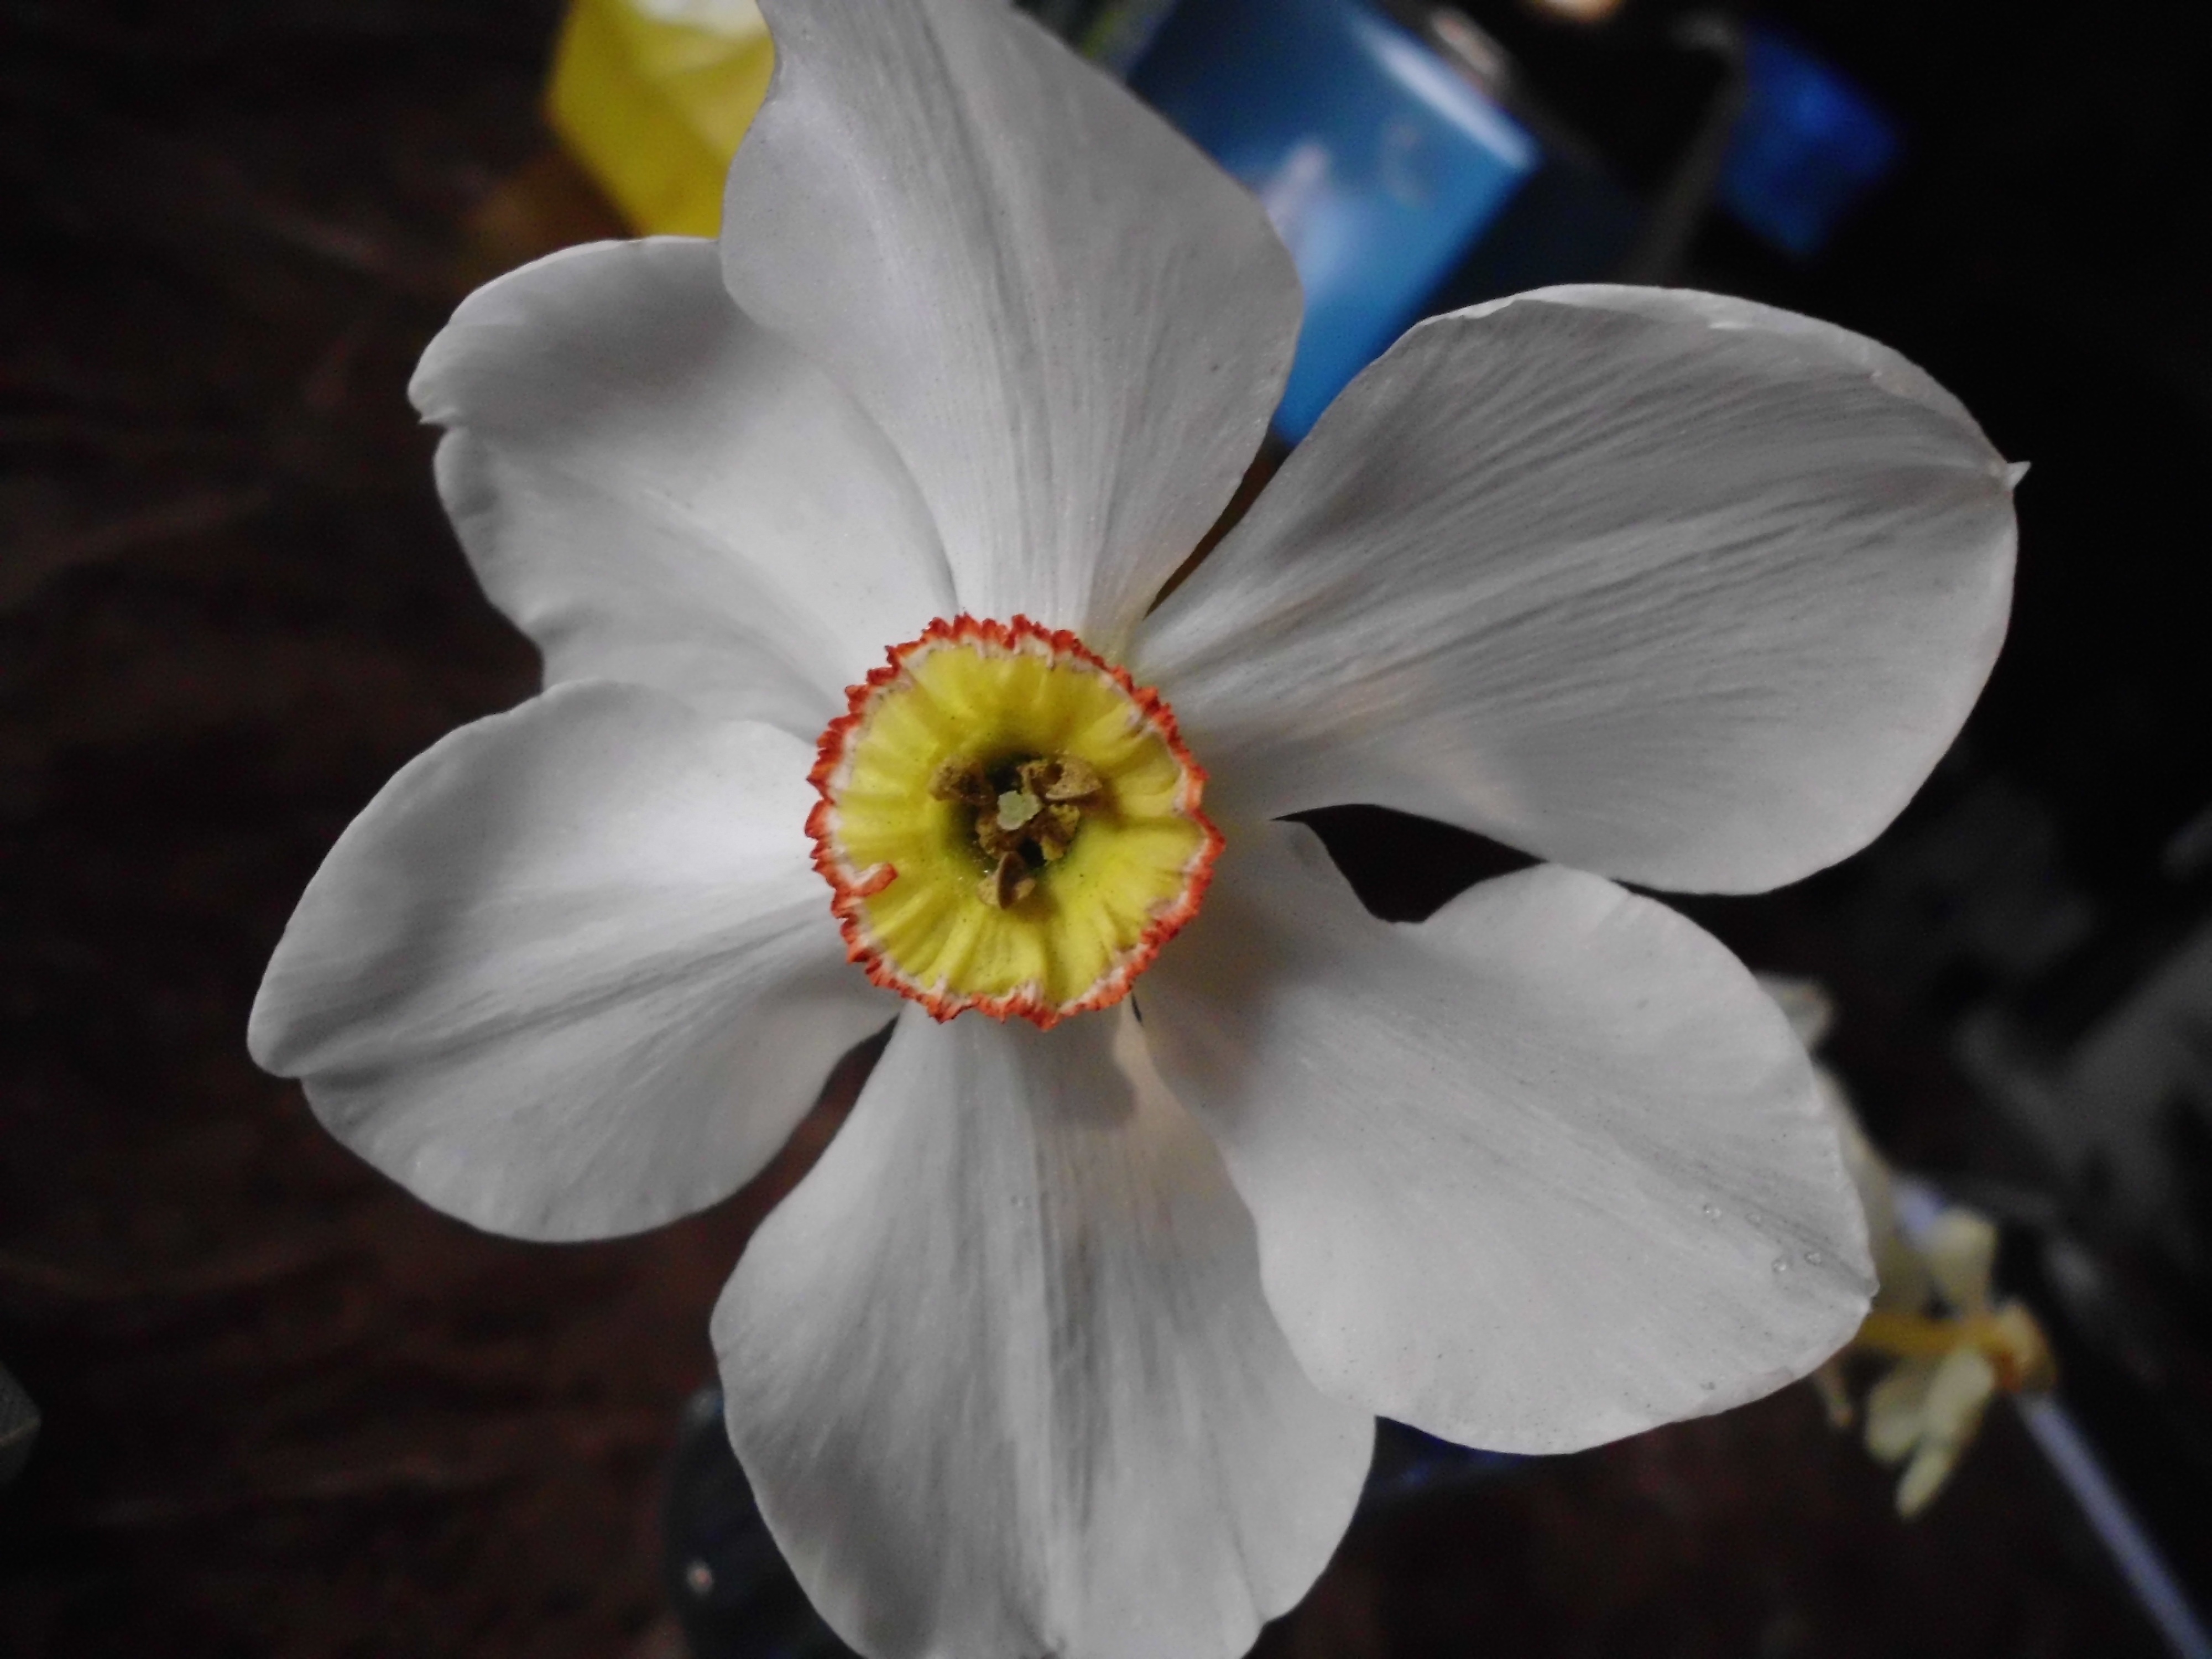
nature, blossom, plant, white, photography, flower, petal, botany, flora, wildflower, close up, macro photography, flowering plant, plant stem, land plant, calochortus